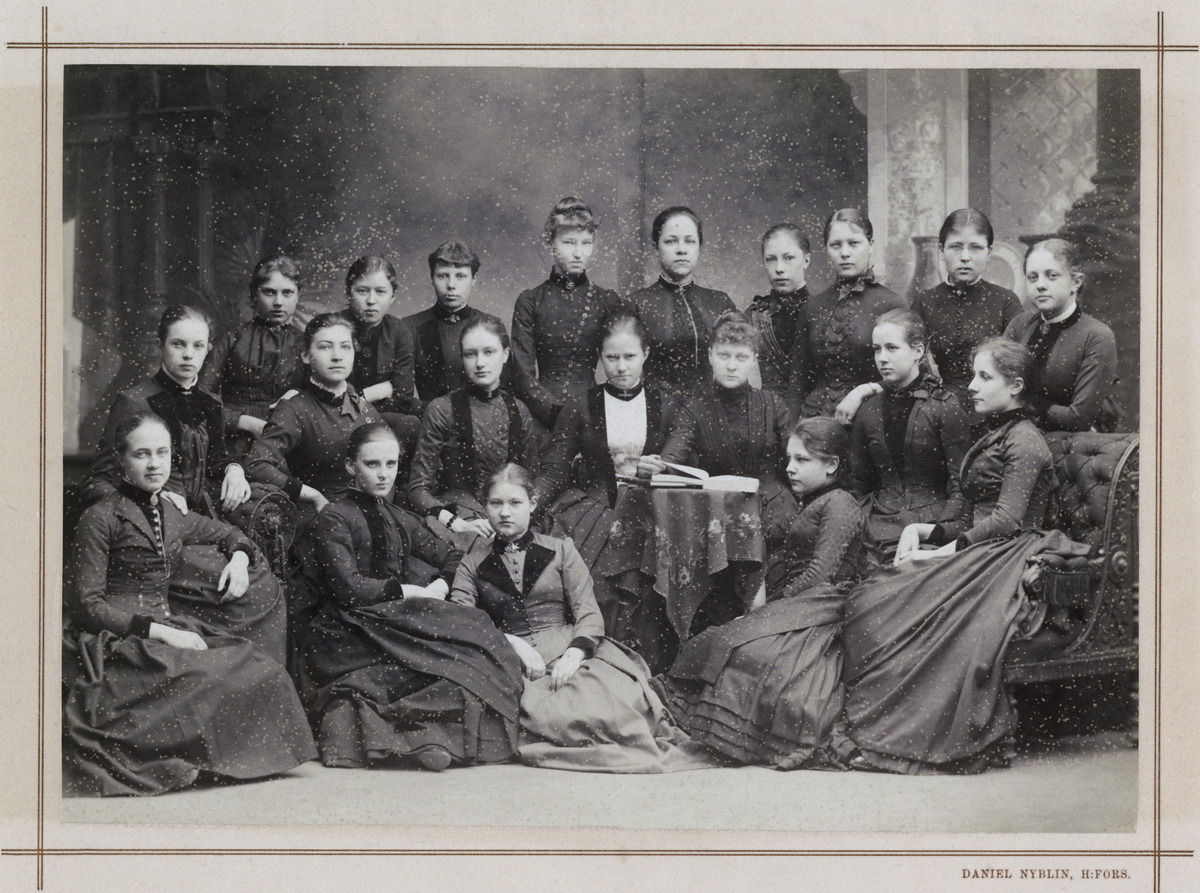
Svenska flicklyceet, Bulevardi 18, luokkakuva vuodelta 1886
sisällön kuvaus: Svenska flicklyceet, Bulevardi 18, luokkakuva vuodelta 1886.Alarivi lattialla istumassa vasemmalta oikealle: Frih. Stcokelberg, Elli Björksten, von Wright, tuntematon, keskirivissä istumassa vasemmalta oikealle: Ellen Hangberg, tuntematon, Hanna

Nykopp, tuntematon, tuntematon, tuntematon, H. Grönvik, takarivissä oikealta vasemmalle, tuntematon, Mary Hartval, tuntematon, tuntematon tuntematon, Selma Wasatjerna, A. Nummelin, tuntematon, Anna Törngren mustavalkoinen
Kuvaaja: Nyblin, Daniel, valokuvaaja
Ajankohta: kuvausaika 1886
Aiheet: Björkstén, Elli, Grönvik, G., Hangberg, Ellen, Hartval, Mary, Nummelin,  ,, Stockelberg, Frih., Svenska flicklyceet i Helsingfors, Törngren, Anna A., Wasastjerna, Selma Charlotta, v. Wright, tyttökoulut, lyseot, oppilaat